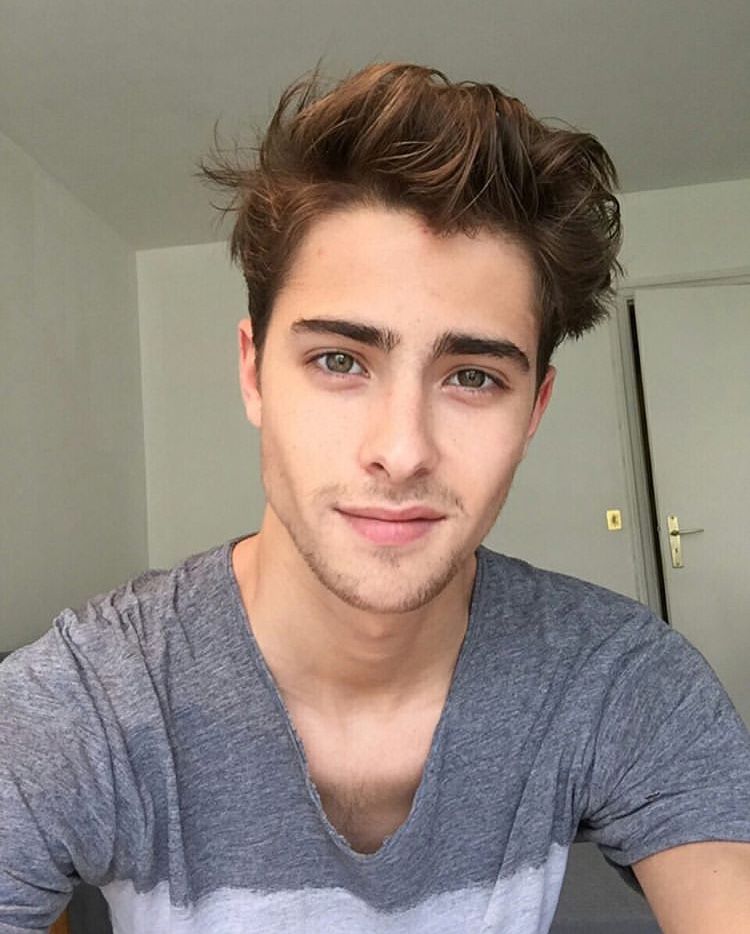
Gender: men